2014 IAAF World Indoor Championships – Men's 60 metres

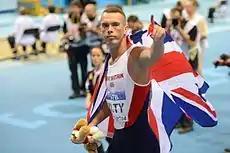
Kilty after the winning the final.

The men's 60 metres at the 2014 IAAF World Indoor Championships took place on 7–8 March 2014. Richard Kilty won the gold medal.